Martin Körber

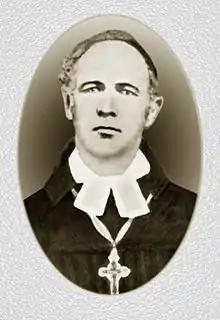
Martin Körber

Martin Georg Emil Körber was the son of Pastor Edward Philipp Körber (1770-1850). He studied theology at the University of Tartu. His older brother was pastor and writer Carl Eduard Körber (1802–1883).